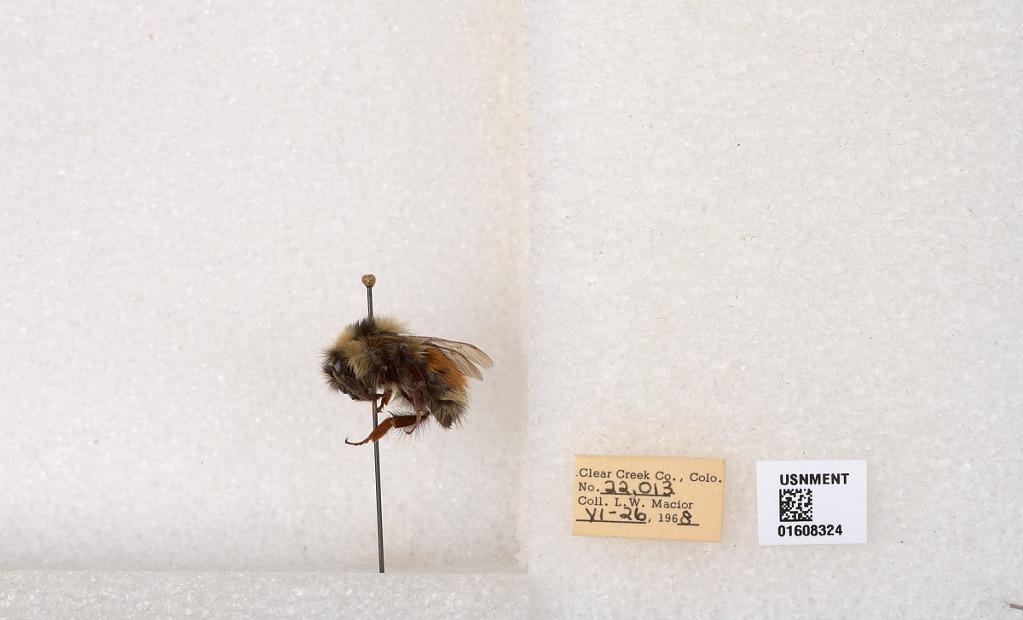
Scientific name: Bombus (Pyrobombus) sylvicola Kirby
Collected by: L. Macior
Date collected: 1968-6-26
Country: United States
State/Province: Colorado
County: Clear Creek
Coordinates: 39.6891, -105.644